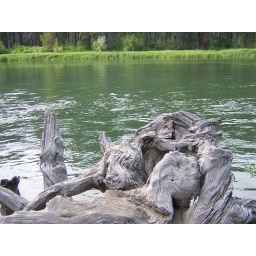
beautiful tree stump by the river